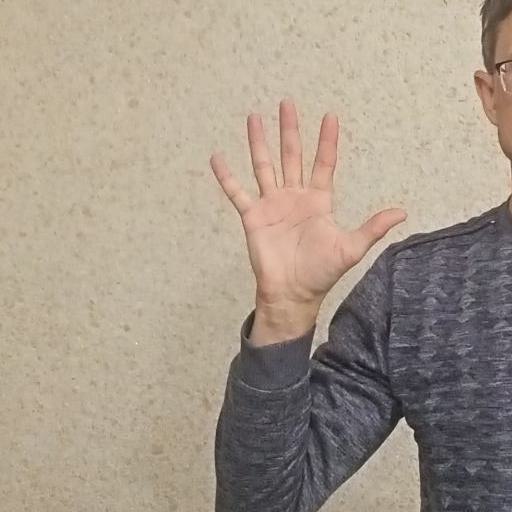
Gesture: palm